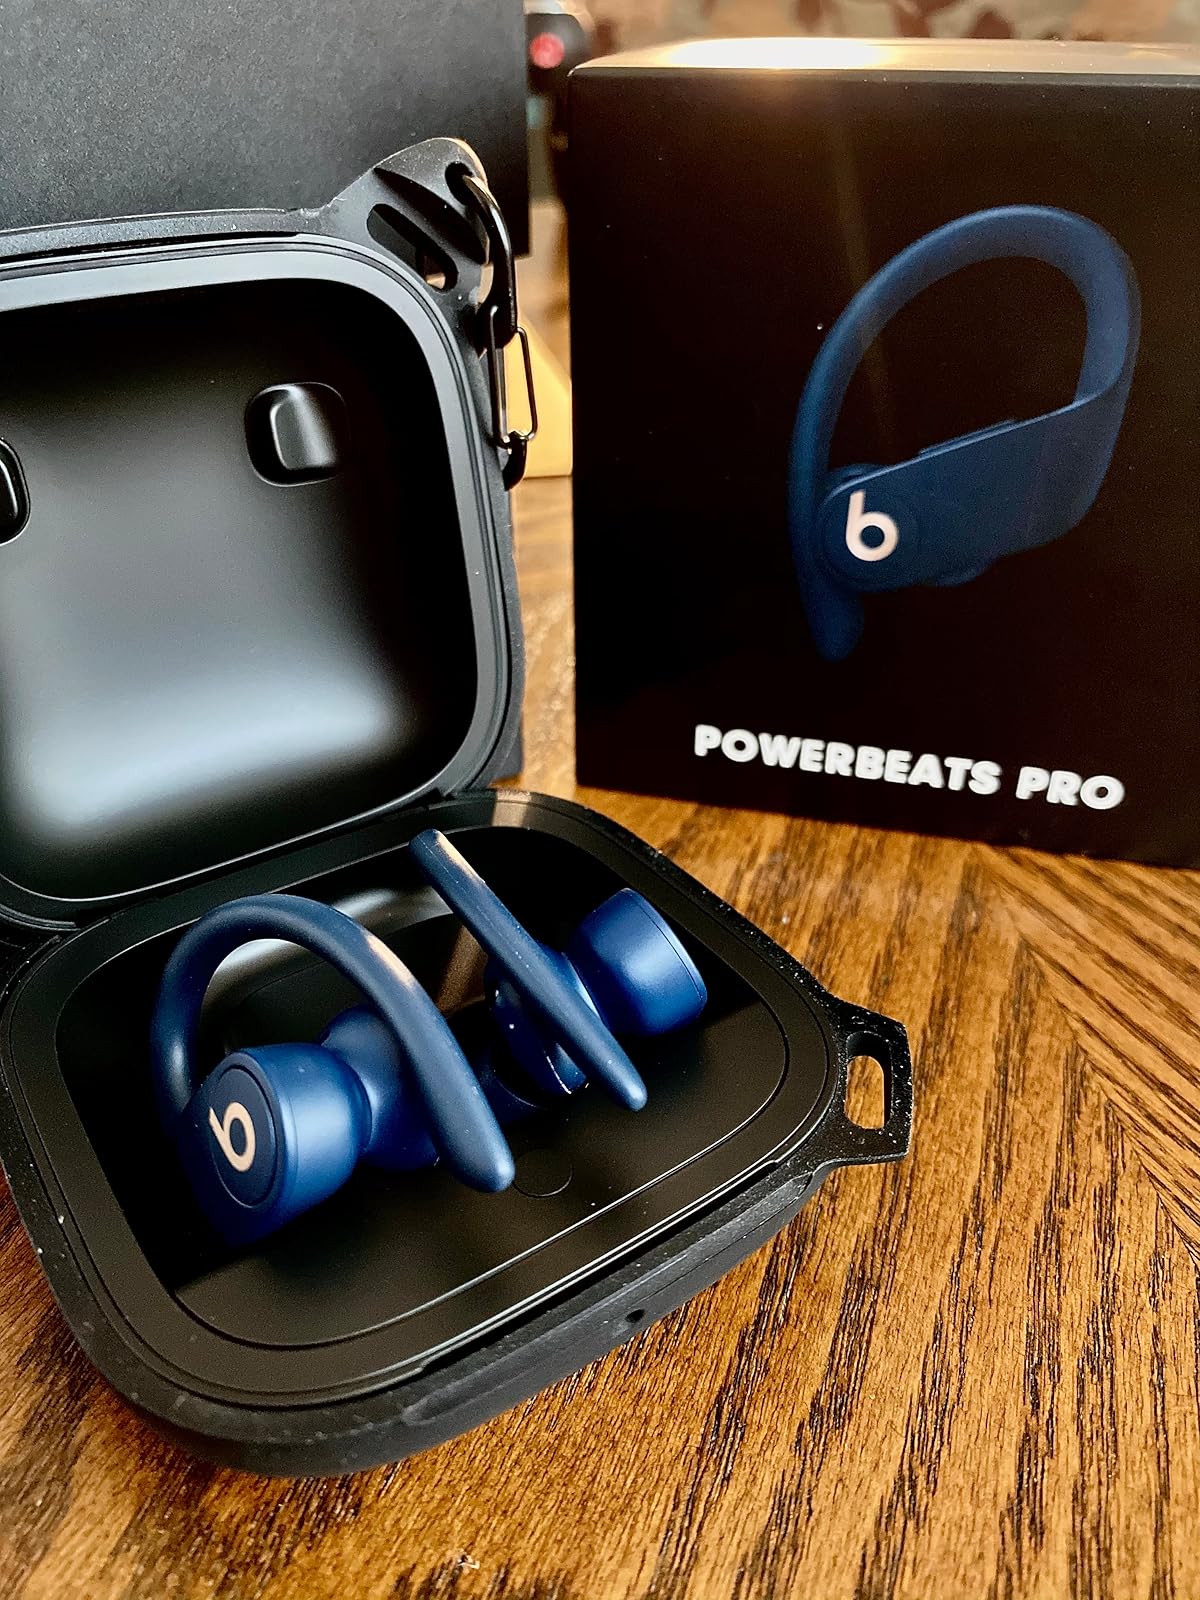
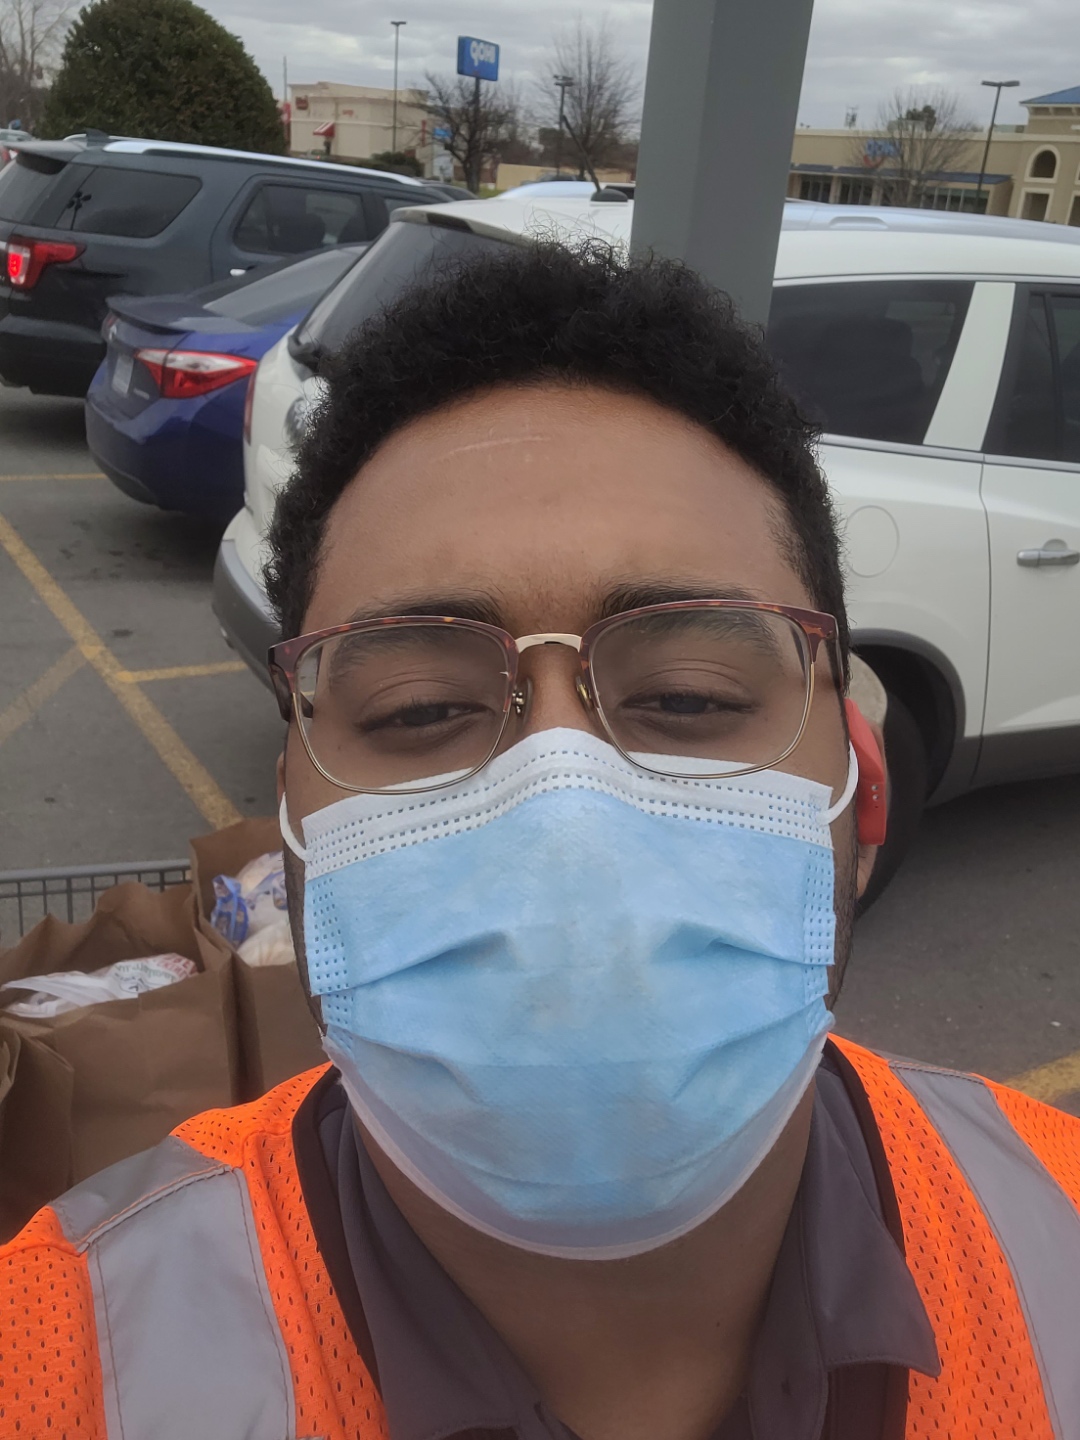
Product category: earbuds
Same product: no